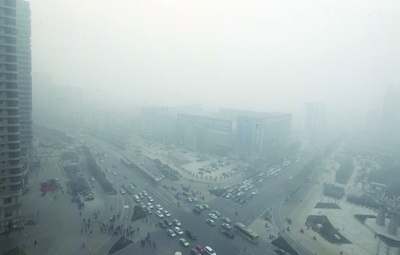
Weather: foggy or hazy